Gemstones in the Bible

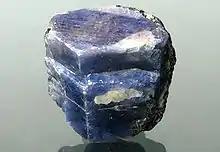
Sapphire

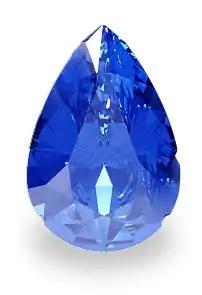
Sapphire

Emerald - Greek σμάραγδος "smaragdos", Latin "smaragdus". The fourth foundation stone of the celestial Jerusalem (Rev. 21:19).